Yafa Yarkoni

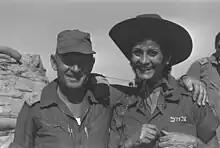
Yafa Yarkoni with Dan Avraham

Yarkoni won first place at the 1965 Singer and Chorus Festival with "Ayelet Ha'Hen", and again in 1966 with "Autumn Night." During the 1960s and 1970s, she performed internationally in venues such as Carnegie Hall, Lincoln Center, L'Olympia, and the London Palladium. She also spent four years in the United States, recording three albums and performing extensively. In Paris, Yarkoni met Boaz Sharabi and recorded his song "Pamela" for the first time.